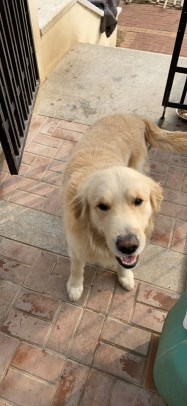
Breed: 5355-n000126-golden_retriever